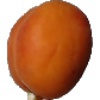
Label: apricot